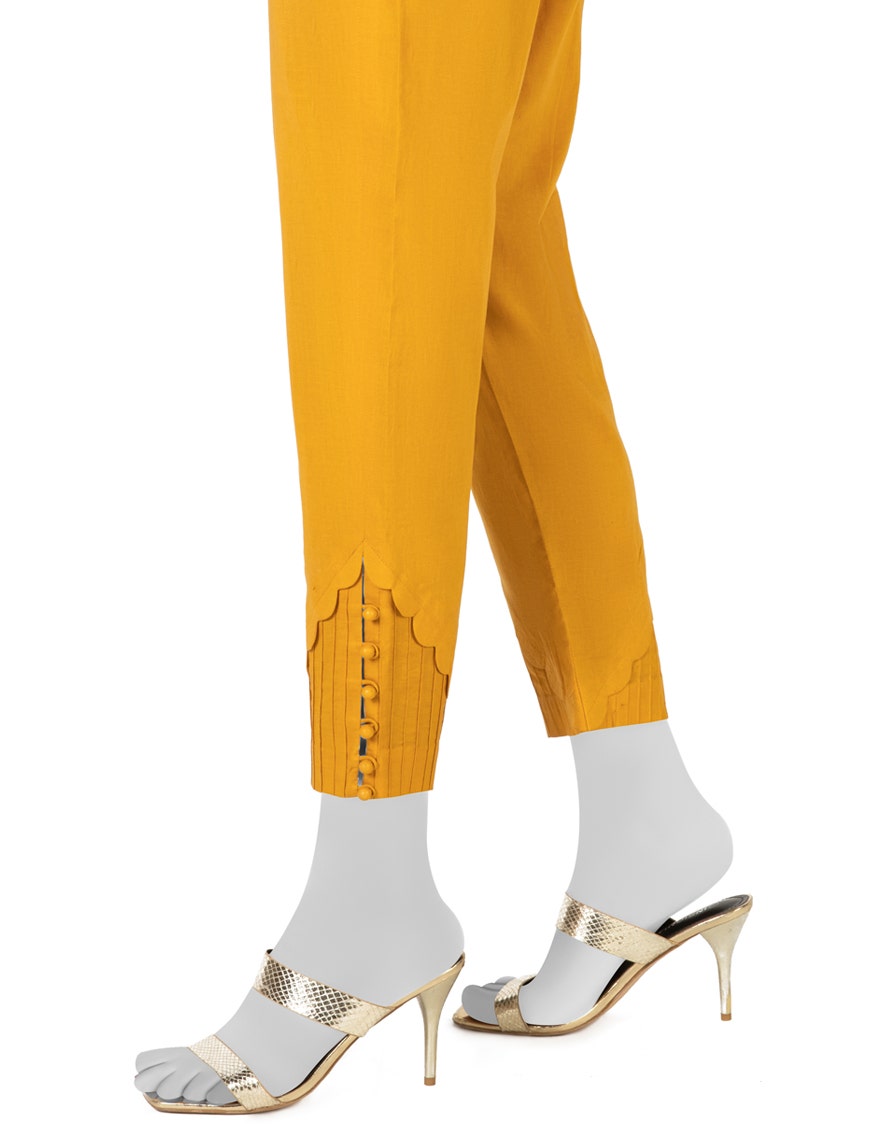
mustard gold karla pants